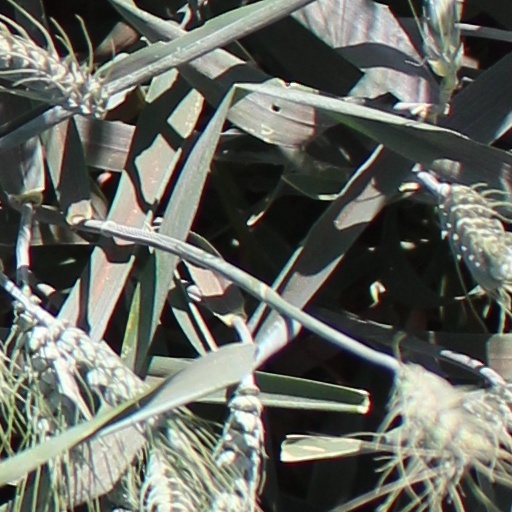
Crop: wheat